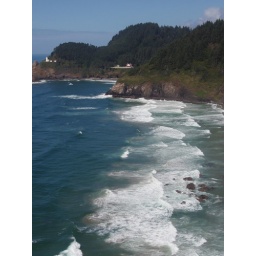
Beautiful waves gracing the rocks of the OR coast near Westport with a LIghthouse on the cliffs